Sherlock Holmes Versus Arsène Lupin

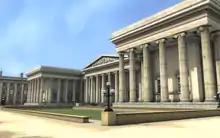
The British Museum as it appears in the game.

Holmes determines that someone had unwittingly helped Lupin pass the security system. Unknown to him, Watson had befriended a man claiming to be a journalist, whom he helped into the museum to pay him back for some favours. Watson soon confesses and Holmes deduces, to his horror, that Lupin's next target will be Queen Victoria herself. At Buckingham Palace, Holmes and Watson find that the Prime Minister has had the place guarded heavily. Holmes learns that a French grandfather clock (which has a cupboard) was delivered to the queen's chamber and correctly deduces that Lupin made it to the queen. Lupin, however, does not hurt the queen but asks for a kiss which she obliges. She then allows him to use her secret corridor to escape. Holmes pursues Lupin but only manages to find another letter which clues to his next and final crime.